Carnival Cruise Line

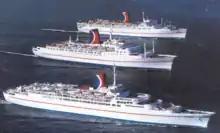

In 1972, Carnival Cruise Line began sailing from Miami with their first ship the "Mardi Gras", a former transatlantic liner purchased from Canadian Pacific Line. Carnival adapted and evolved the green Canadian Pacific livery for their new logo, changing the colors to red, white and blue as seen today.